Ernst Ruhmer

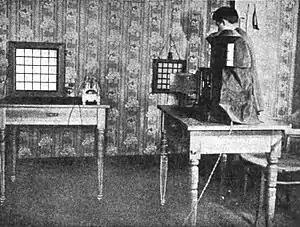
Ruhmer demonstrating his experimental television system, which was capable of transmitting images of simple shapes over telephone lines, using a 25-element selenium cell receiver (1909)

Ruhmer also investigated radiotelephone transmissions using a high-frequency spark transmitter. This work took place during winter 1904-5, however, this approach had limited results, as he later noted that "the transmitted speech received on microphonic contact and telephone was rough and broken like that of a stammerer".